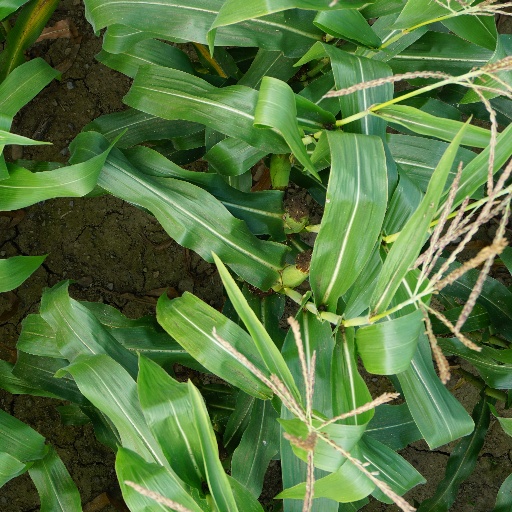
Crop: maize; corn